Lerderderg Gorge

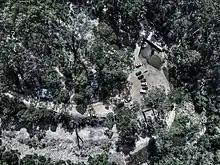
Aerial perspective of O'Brien's Crossing in Lerderderg State Park

The park has been popular for bushwalking since the 1880s. It covers such an area that it is still possible to walk all day and not see anybody. The most popular areas to start a walk are from Mackenzies Flat Picnic Area and O'Briens Crossing. One walk from Mackenzies Flat goes up one side of the gorge to the up to the Lerderderg Weir and back along the other side. From O'Briens Crossing one can walk either up, or down, the river. Walking up takes you to The Tunnel. Walking can be more difficult after heavy rain, and if walking along the river it is advisable to walk downstream, as the bushes on the riverbed bend that way.